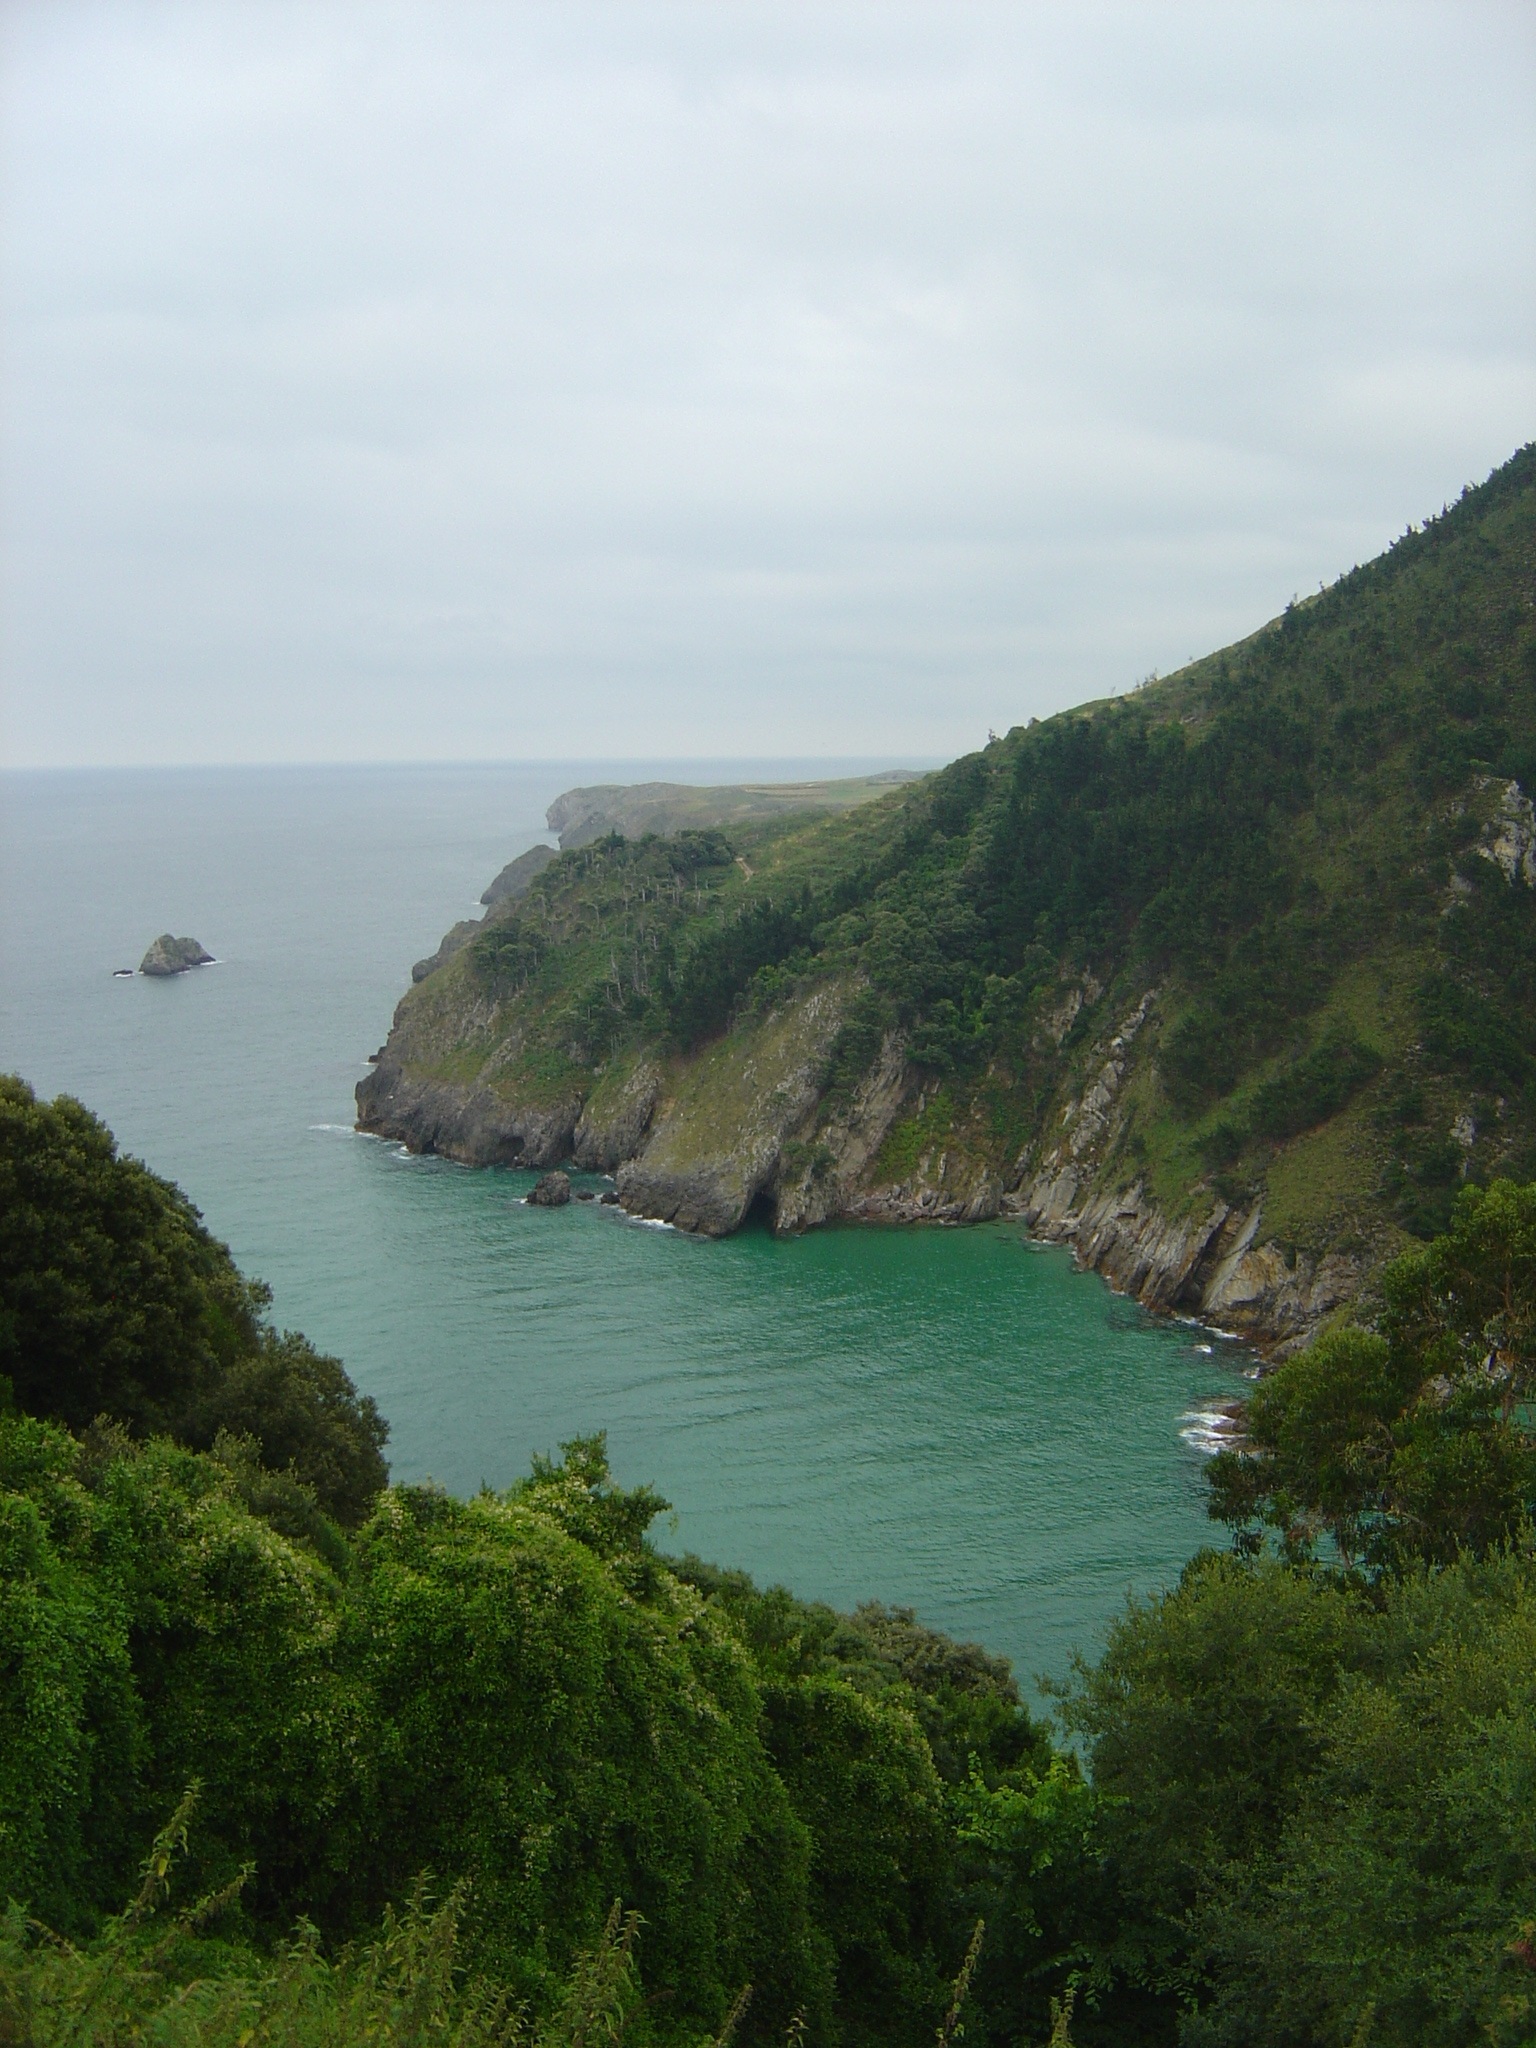
beach, landscape, sea, coast, nature, sand, sky, hill, lake, cliff, cove, peaceful, bay, fjord, reservoir, terrain, body of water, rocks, boats, loch, cape, landform, geographical feature